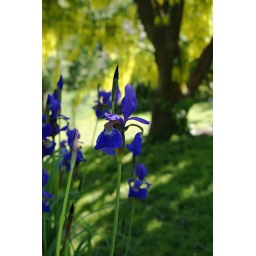
We have a huge golden chain tree in our side yard.